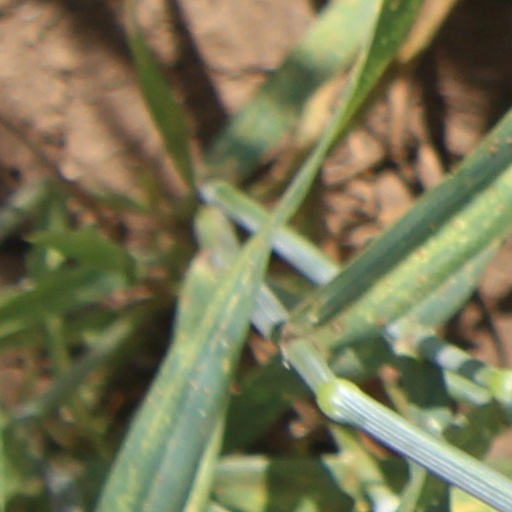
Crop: wheat